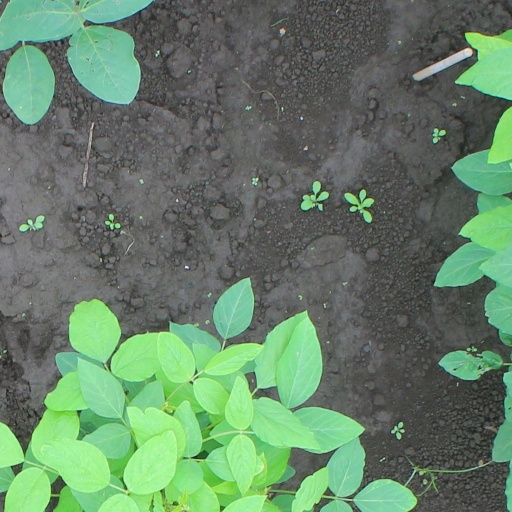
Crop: soybean